Kauffman Stadium

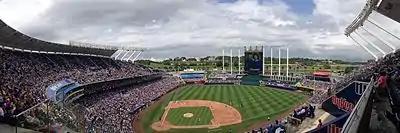
Giants vs Royals, August 10, 2014

When the stadium was originally built, Kansas City was the westernmost major league city other than those along the Pacific Coast (1,600 mi. [2,600 km] away), which was a major reason why the Royals initially decided to use a faster-draining AstroTurf surface. Before the Colorado Rockies expansion franchise began play in Denver, Colorado, in the 1993 Major League Baseball season, the Royals' "home" territory included the Rocky Mountains in addition to a large swath of the Great Plains, and Kauffman didn't want fans who drove many hundreds of miles to go home without seeing games completed. The Truman Sports Complex's legendary groundskeeper, George Toma, best known as the head groundskeeper for the first 57 Super Bowls, thus had the job of maintaining two carpets for most of his career. He also maintained the surface at Arrowhead Stadium, which had AstroTurf from 1972 through 1993. However, Toma has said that artificial turf requires a good deal of maintenance as well; his crews were able to keep Royals Stadium's original carpet for two decades, somewhat longer than the typical lifetime for outdoor artificial turf. This is also due to the fact that Kauffman Stadium has never hosted a football game, and has no movable seating, thus avoiding the wear and tear typical of cookie-cutter stadiums.